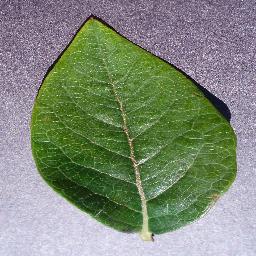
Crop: blueberry
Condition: healthy